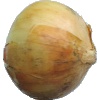
Label: white_onion